Visakhapatnam

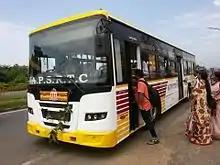
Visakhapatnam Metro Express Highway Service at Kurmannapalem

Greater Visakhapatnam Municipal Corporation (GVMC) is the civic body that oversees the civic needs of the city. One of the earliest municipalities in this area, the Vizag (Visakhapatnam) Municipality was set up in 1858 to fulfill the basic infrastructural needs of the people. It was converted into a municipal corporation in 1979. Greater Visakhapatnam Municipal Corporation came into existence on 21 November 2005 after the release of G.O by Govt of Andhra Pradesh.